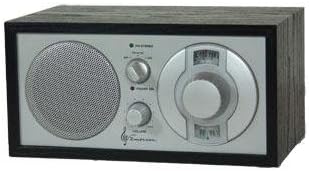
EMERSON Heritage” Series Complete Home Audio System with CD and Cassette Player, 3-Speed Turntable and Stereo Radio
Category: Home Audio & Theater
* Furniture Quality Cabinetry, Finished with Natural Wood Veneer * Motorized, Drawer-Loading Compact Disc Player * One Track/All Tracks Repeat Playback * Forward/Reverse Skip Track and High-Speed Music Search * 2-Digit LED Track Indicator * LED Indicator for Play/Pause * AM/FM Stereo Radio * Illuminated, Slide-Rule Tuning Dial * Rotary-Tuning and Volume Controls * Rotary Controls for Band and Function Selection * LED FM Stereo Indicator * Stereo Cassette Player * Automatic End-of-Tape Shut-off * Built-In, Full-Size, 3-Speed, Belt-Driven Stereo Turntable * Auto-Start, Auto-Stop, Auto Tone Arm Return, and Cue Control * Ceramic Cartridge with Jeweled Stylus * 45 RPM Adapter, Included * Wide-Range, 4 Dynamic Speakers * Stereo Headphone Jack * Built-In AM Antenna * Lead Wire FM Antenna * CUL Listed * Dimensions: 22 x 11.75 x 14
Features: EMERSON Heritage" Series Complete Home Audio System with CD and Cassette Player, 3-Speed Turntable and Stereo Radio